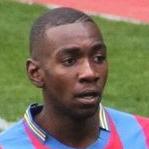
Age: 25